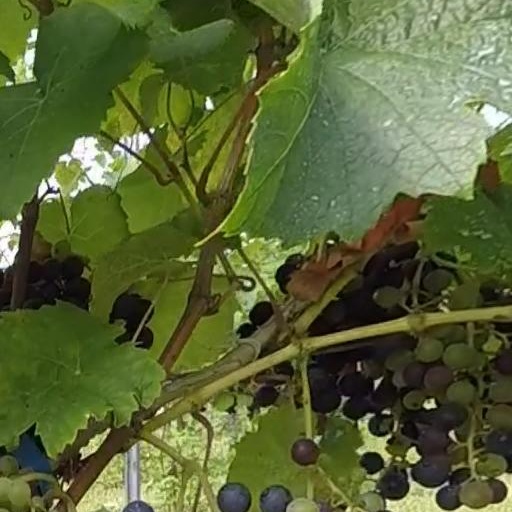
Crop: grape